Bridgewater station (MBTA)

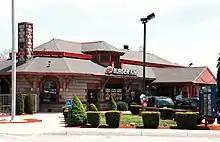
The former Bridgewater station in 2010

The final section of the Fall River Railroad opened between North Bridgewater and opened on December 21, 1846, completing the line between South Braintree and Fall River. The railroad merged into the Old Colony and Fall River Railroad in 1854; it became the Old Colony and Newport Railroad in 1863, then the Old Colony Railroad in 1872. The line was originally single track; the second track was extended from Campello to Bridgewater in 1884.